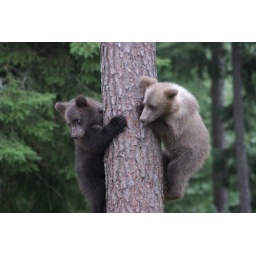
Wild brown bear cubs hiding in tree, Finland July 2010